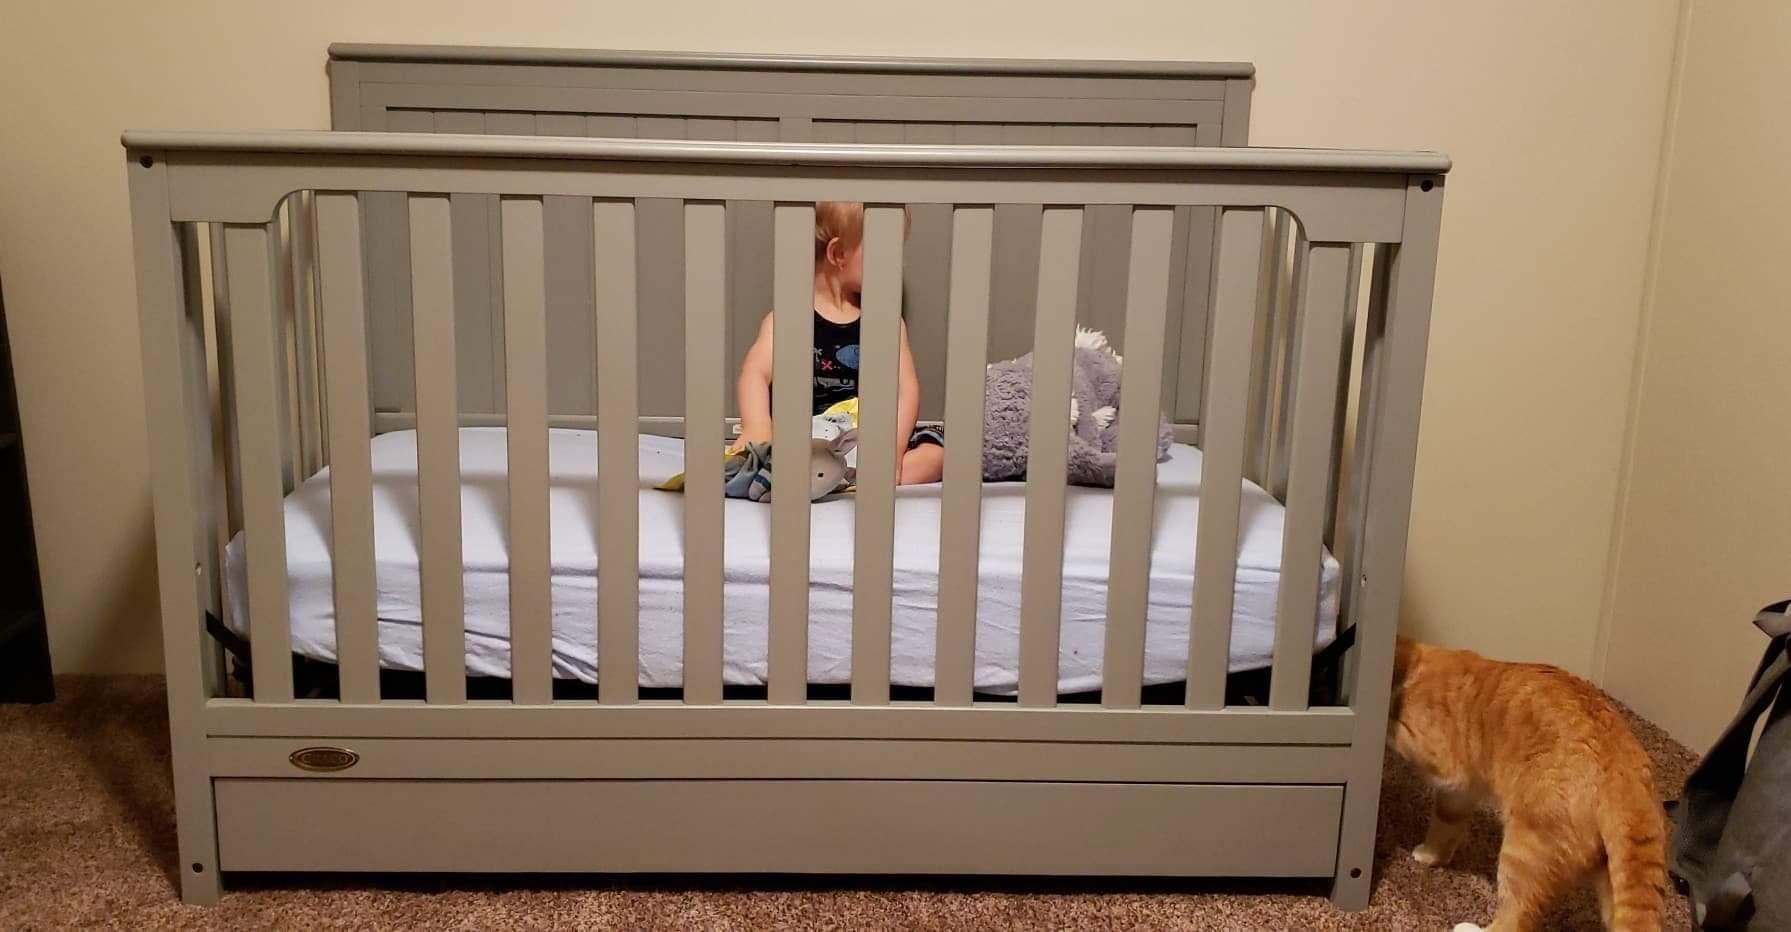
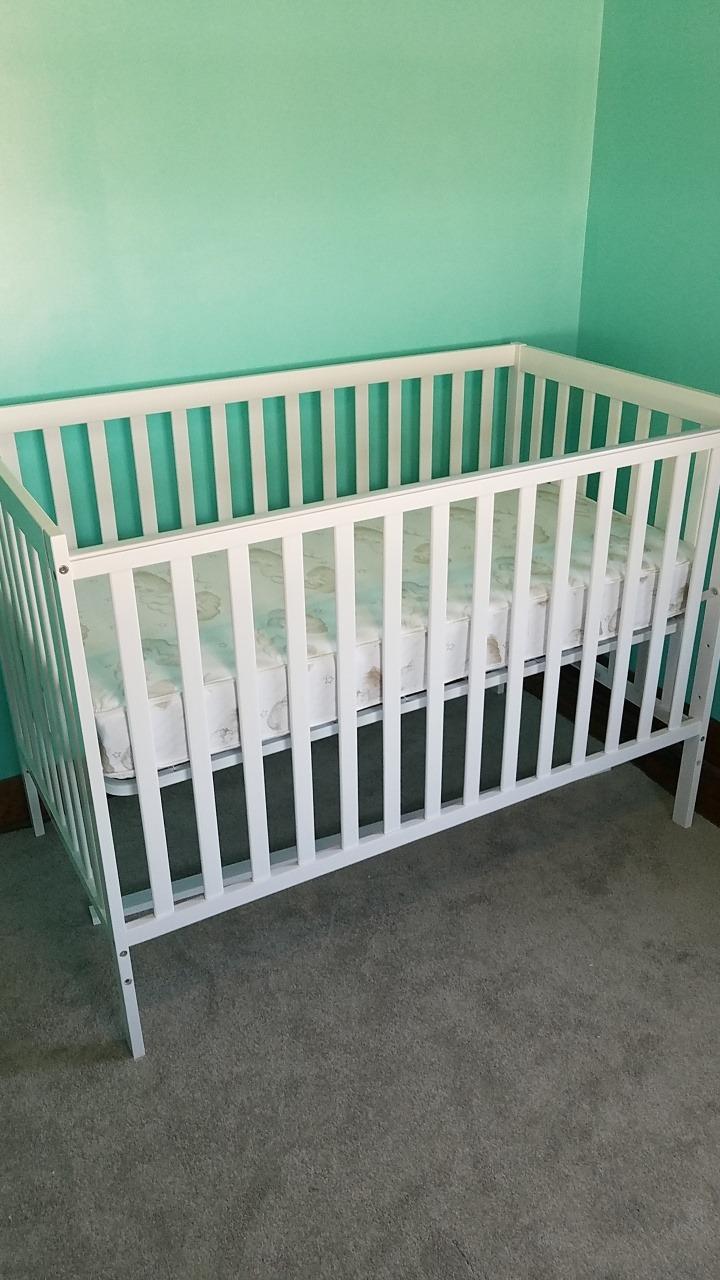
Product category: products_crib
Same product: no